Technical University of Dortmund

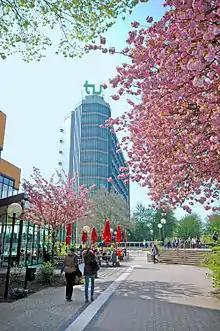
The "Mathetower" on the North Campus of TU Dortmund University

TU Dortmund University is a technical university in Dortmund, North Rhine-Westphalia, Germany with over 35,000 students, and over 6,000 staff including 300 professors, offering around 80 Bachelor's and master's degree programs. It is situated in the Ruhr area, the fourth largest urban area in Europe. The university pioneered the Internet in Germany, and contributed to machine learning (in particular, to support-vector machines, and RapidMiner).